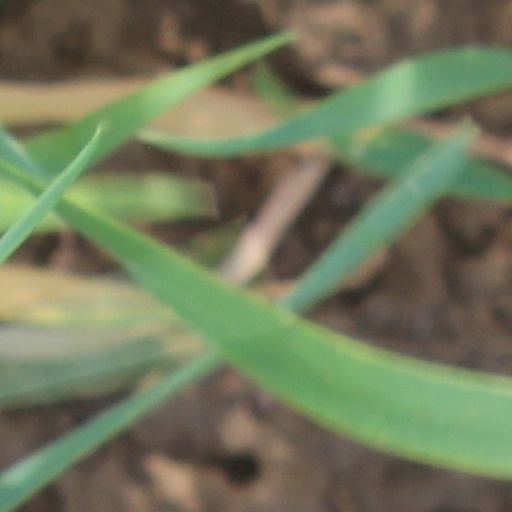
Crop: wheat